Jay Nixon

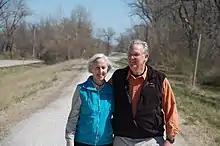
Georganne and Jay Nixon in 2011

After leaving office Nixon moved to University City, Missouri with his wife Georganne. The couple have two adult sons, Jeremiah and Will, both named after their father. Nixon is a Methodist.